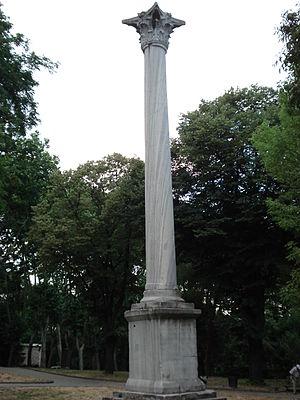
La colonne des Goths est une colonne commémorative érigée à Constantinople au nord du Palais de Topkapi dans le parc Gülhane. Elle tire son nom actuel d'une inscription latine sur son socle.
Cet article recense les colonnes triomphales romaines.